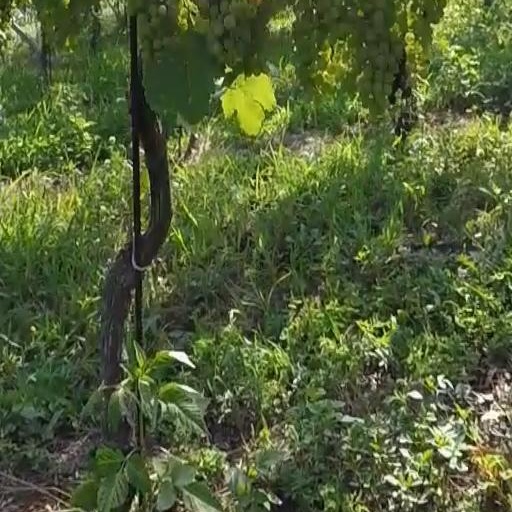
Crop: grape